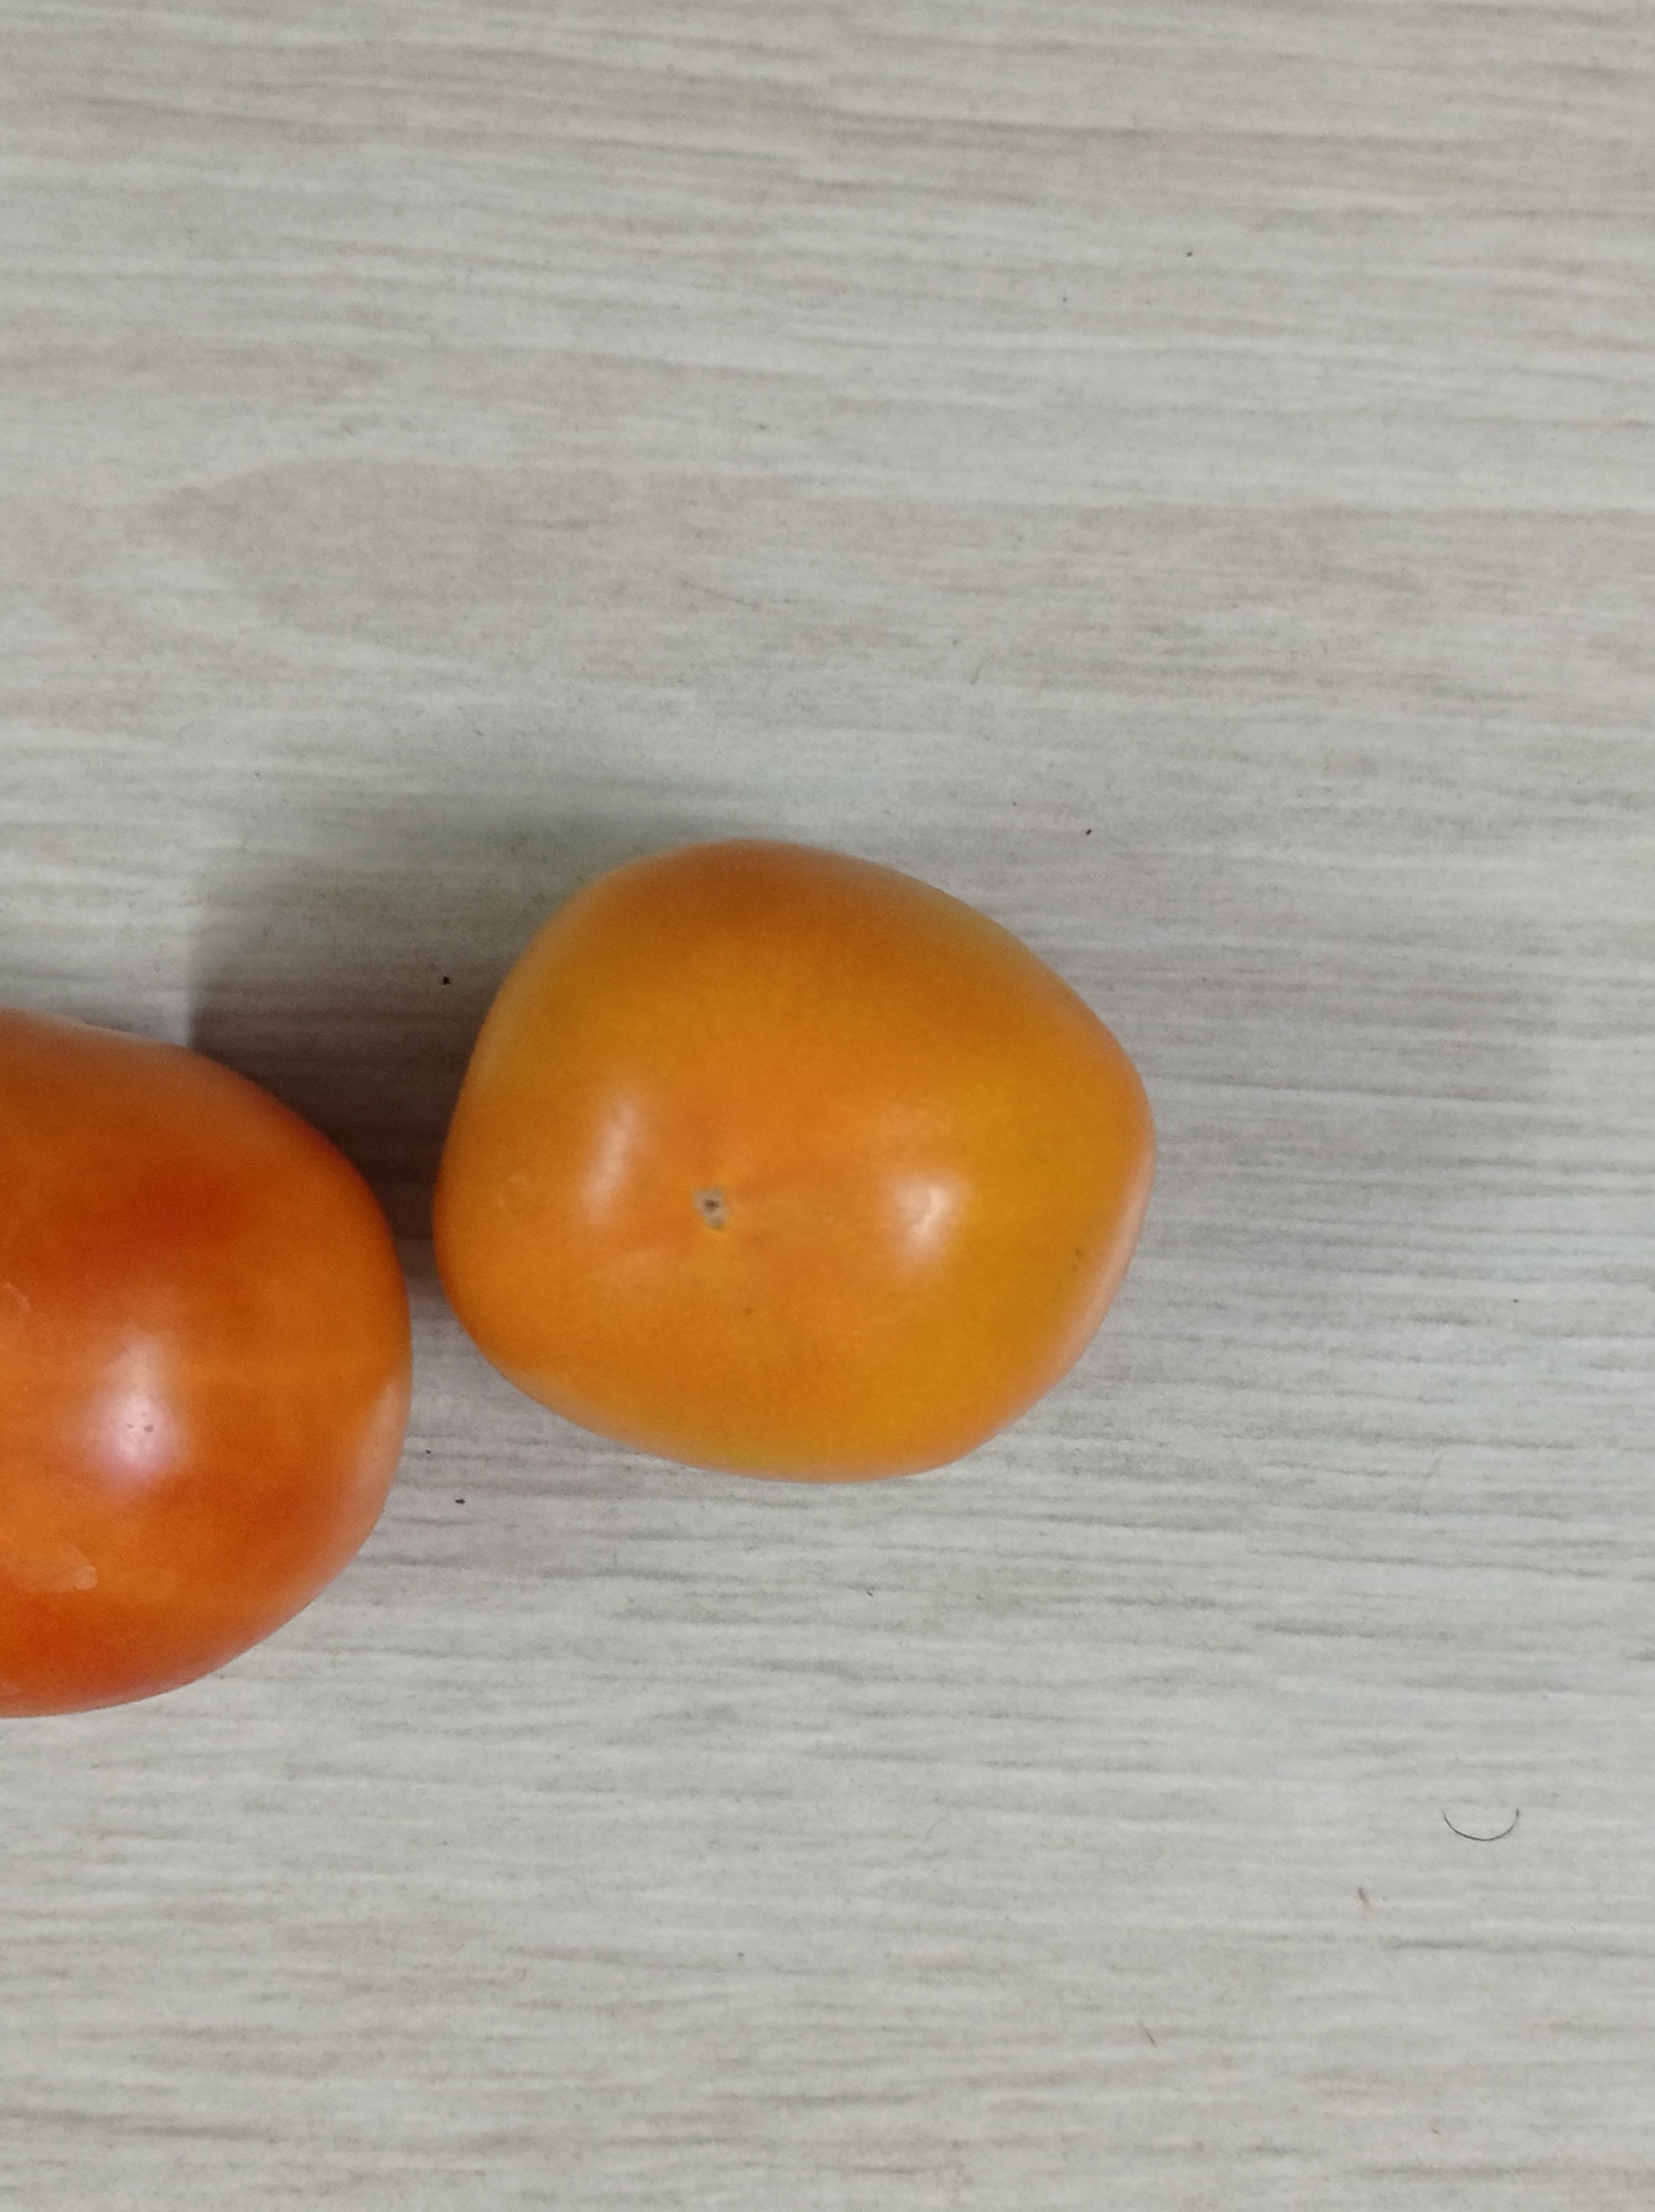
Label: Fresh